Dominic Bezzina

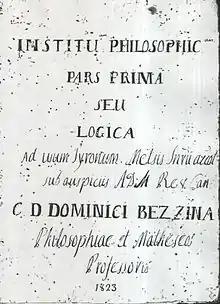
"Institutum Philosophicum" (1823) of Dominic Bezzina

Dominic Bezzina (18th/19th centuries) was a minor Maltese philosopher who mainly specialised in physics. He also dealt with logic.